Olof Erland

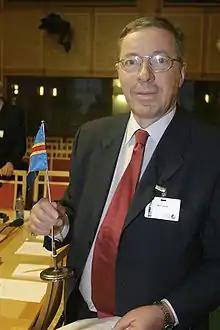
Erland in Oslo in 2003

Olof Erland (16 February 1944 - 23 May 2013) was a politician in the autonomous Åland Islands.